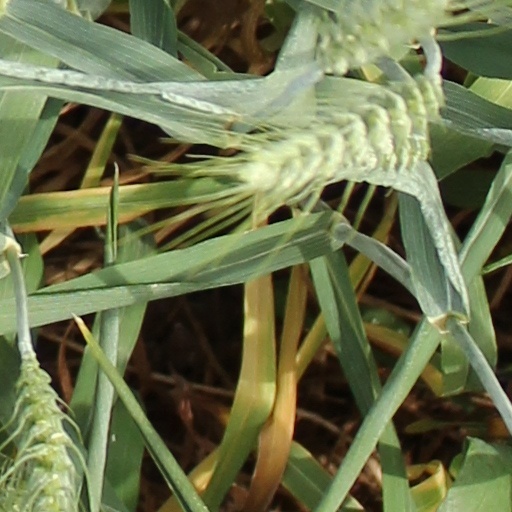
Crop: wheat